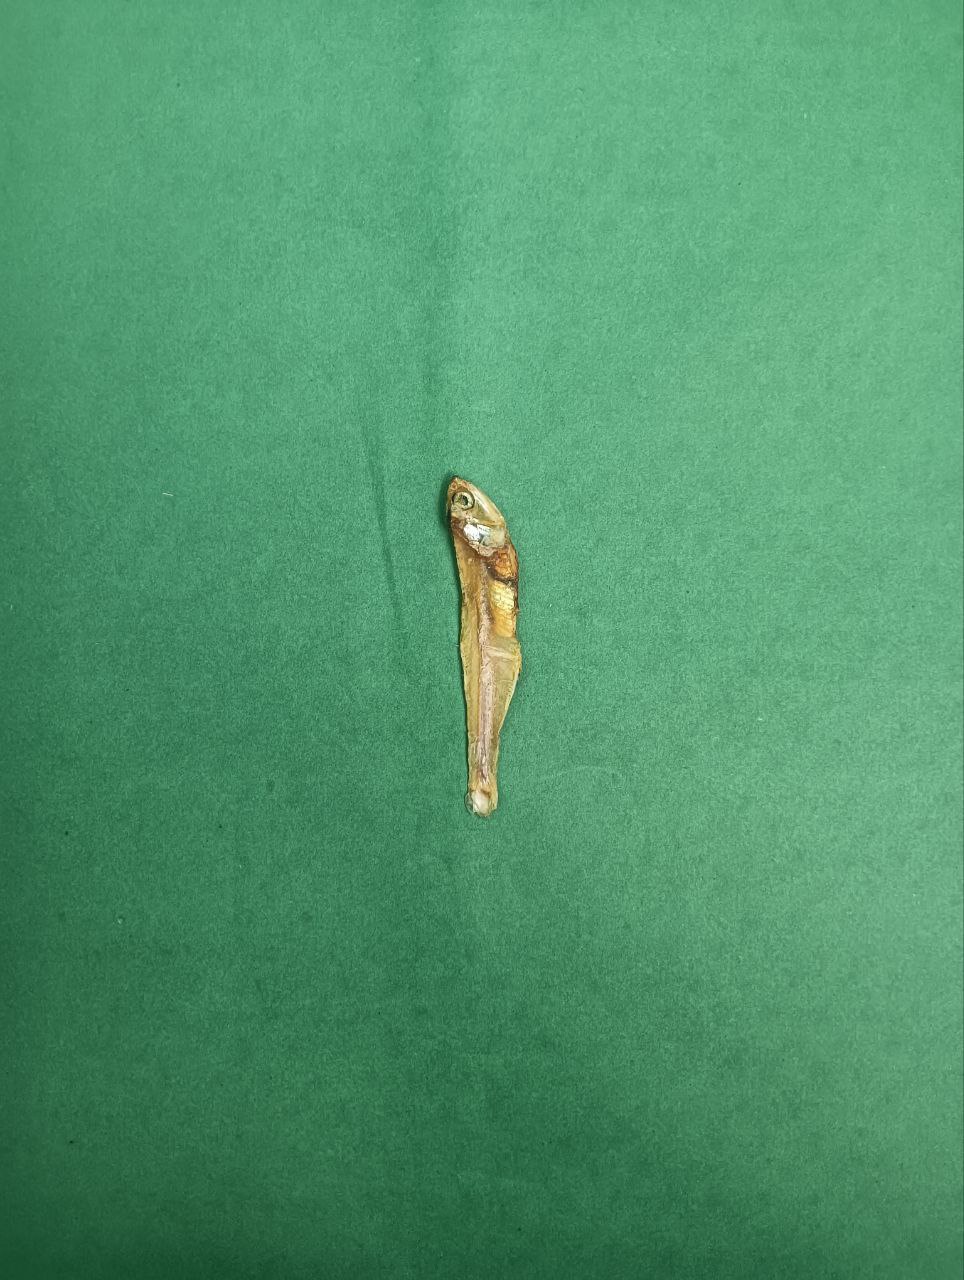
Species: narkeli